We the People March

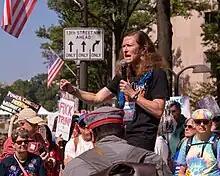
Amy Siskind at the march

Sixty-five other solidarity marches took place on the same day across the U.S. In addition to Washington, D.C., activities were planned in the following cities: